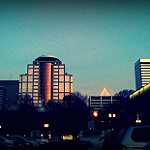
Scene: Outdoor